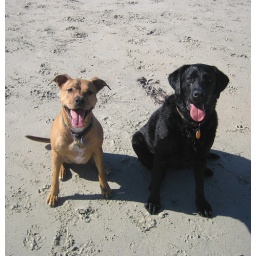
Apple (Holly's dog) and Sherman, at the dog beach in San Diego